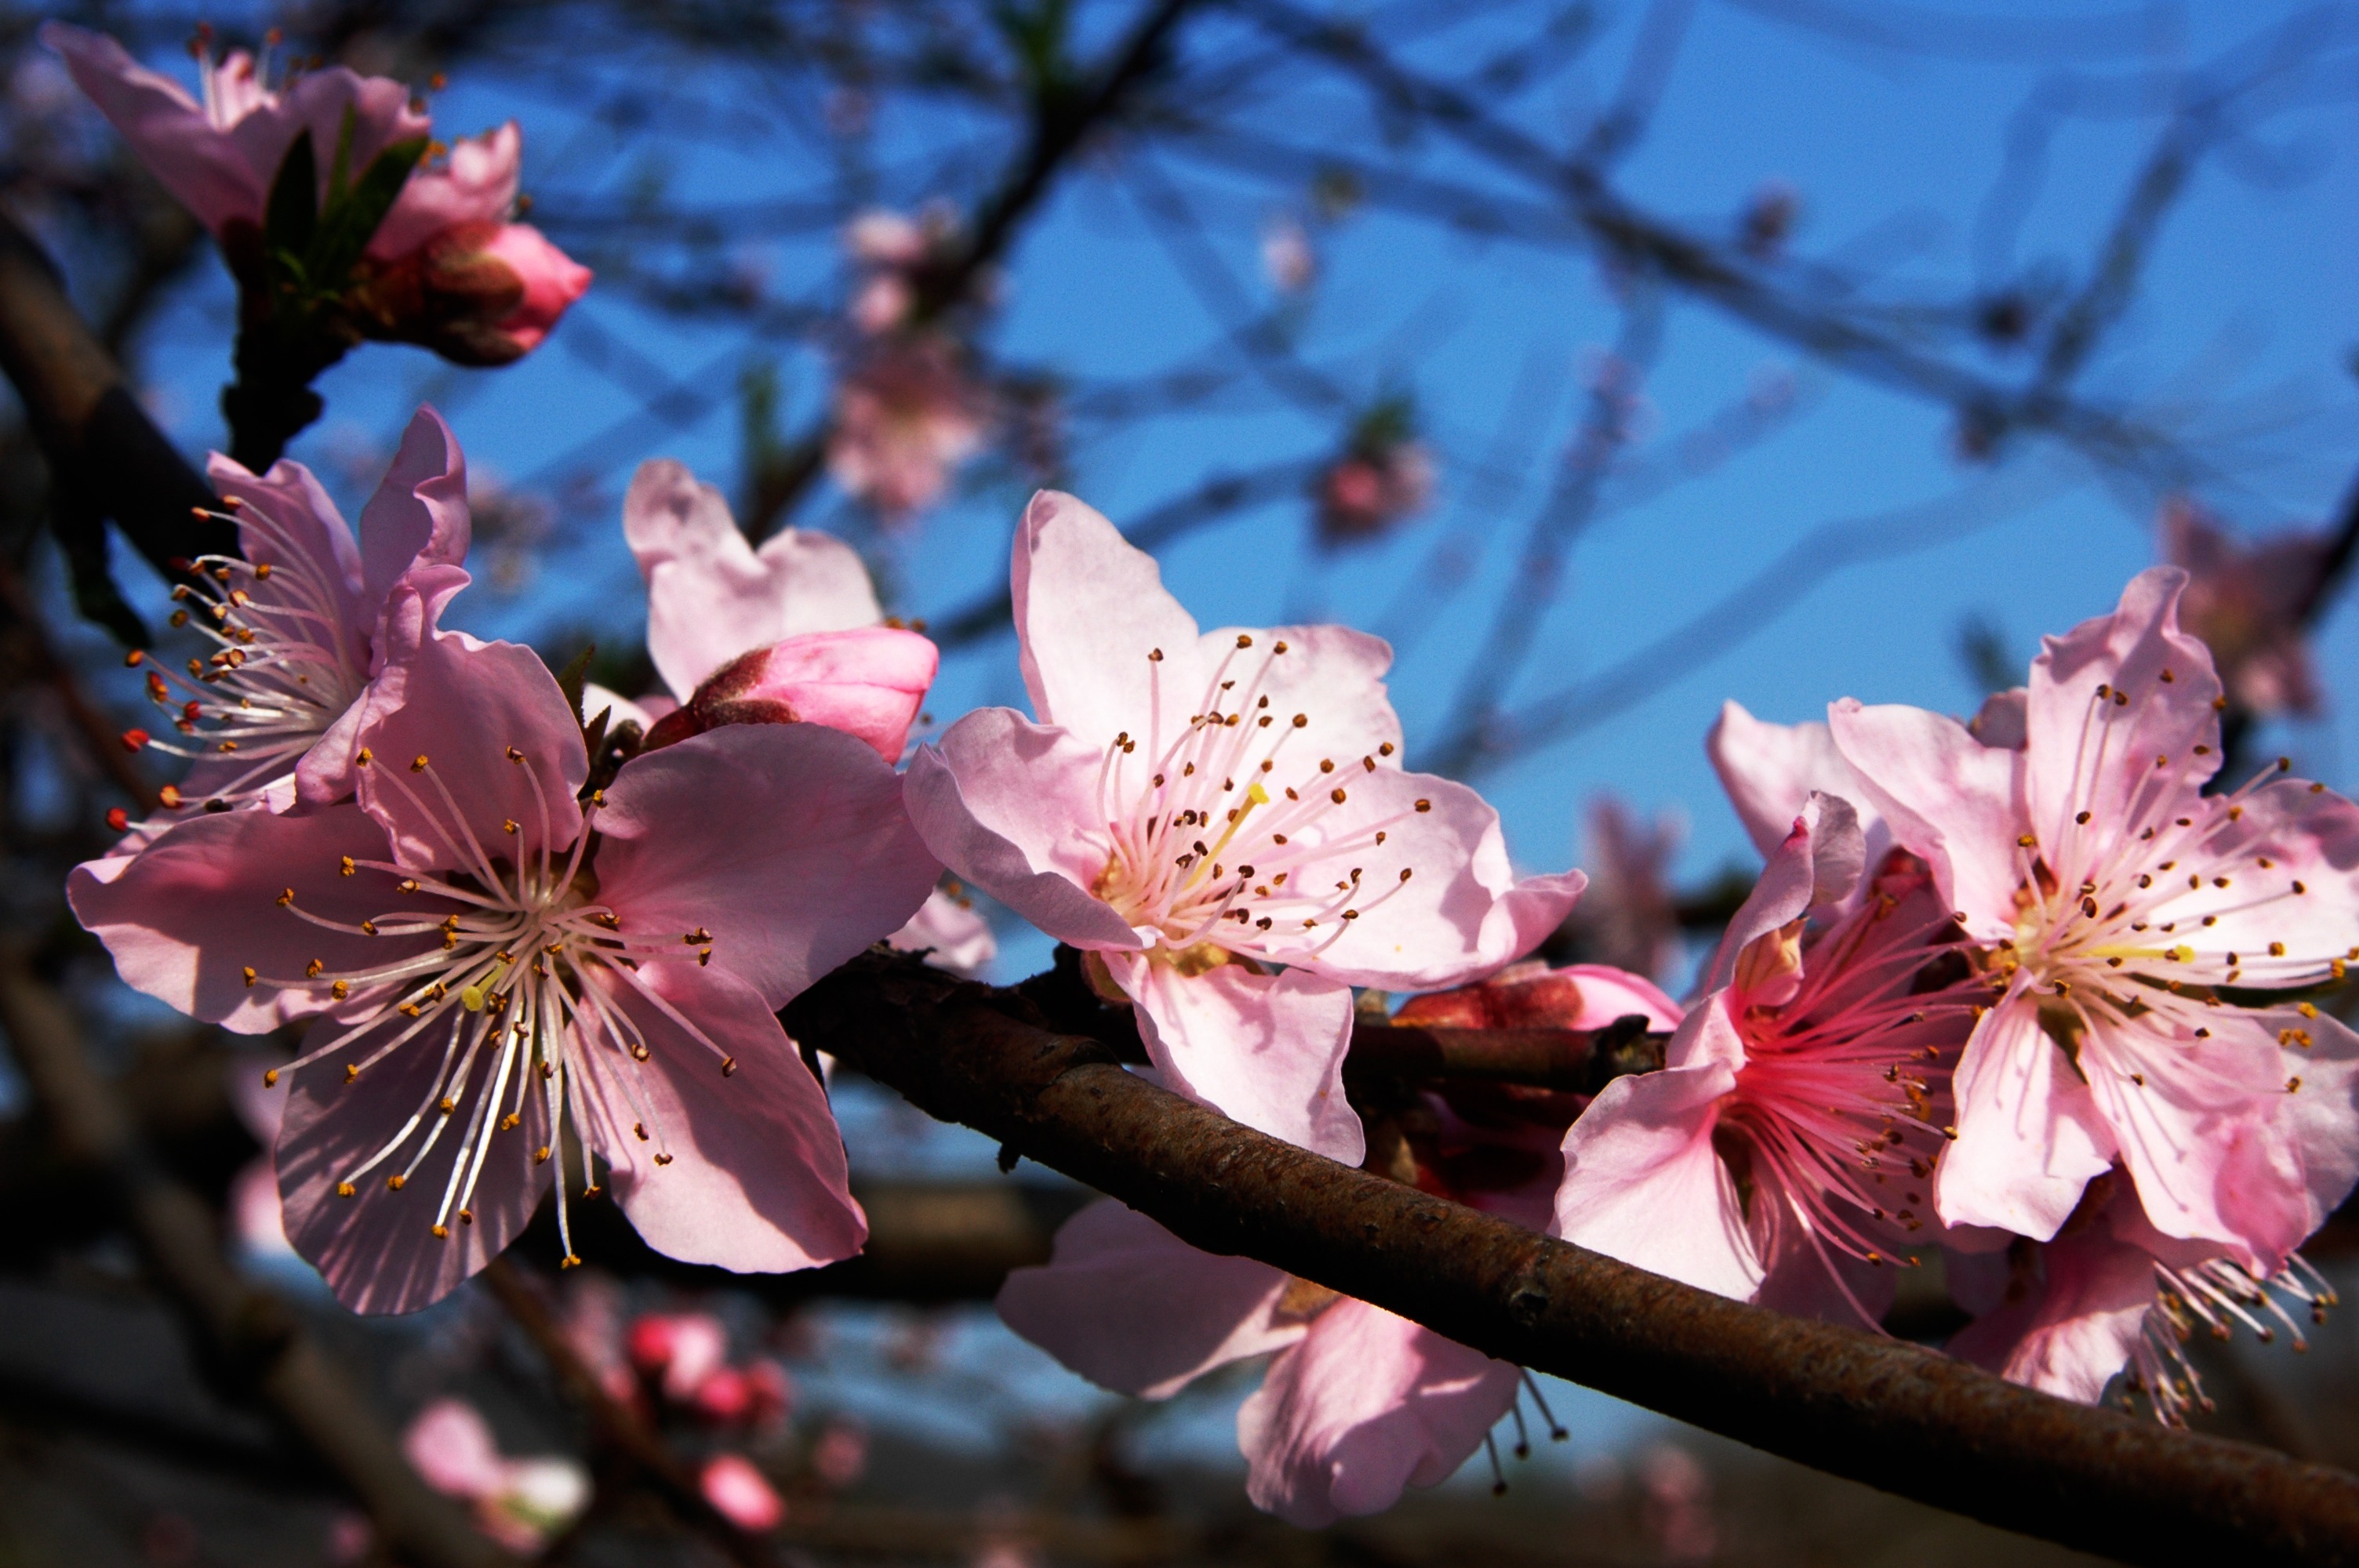
tree, branch, blossom, plant, sky, sweet, leaf, flower, petal, spring, produce, botany, blue, pink, flora, season, cherry blossom, branches, pistil, macro photography, plum blossom, flowering plant, in full bloom, land plant